Wolfgang Amadeus Mozart

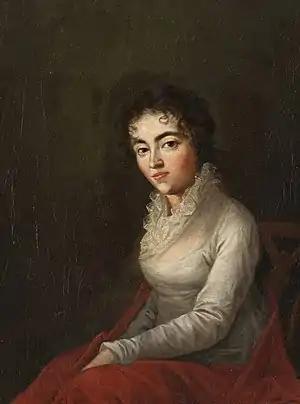
1782 portrait of Constanze Mozart by her brother-in-law Joseph Lange

The family trips were often challenging, and travel conditions were primitive. They had to wait for invitations and reimbursement from the nobility, and they endured long, near-fatal illnesses far from home: first Leopold (London, summer 1764), then both children (The Hague, autumn 1765). The family again went to Vienna in late 1767 and remained there until December 1768.